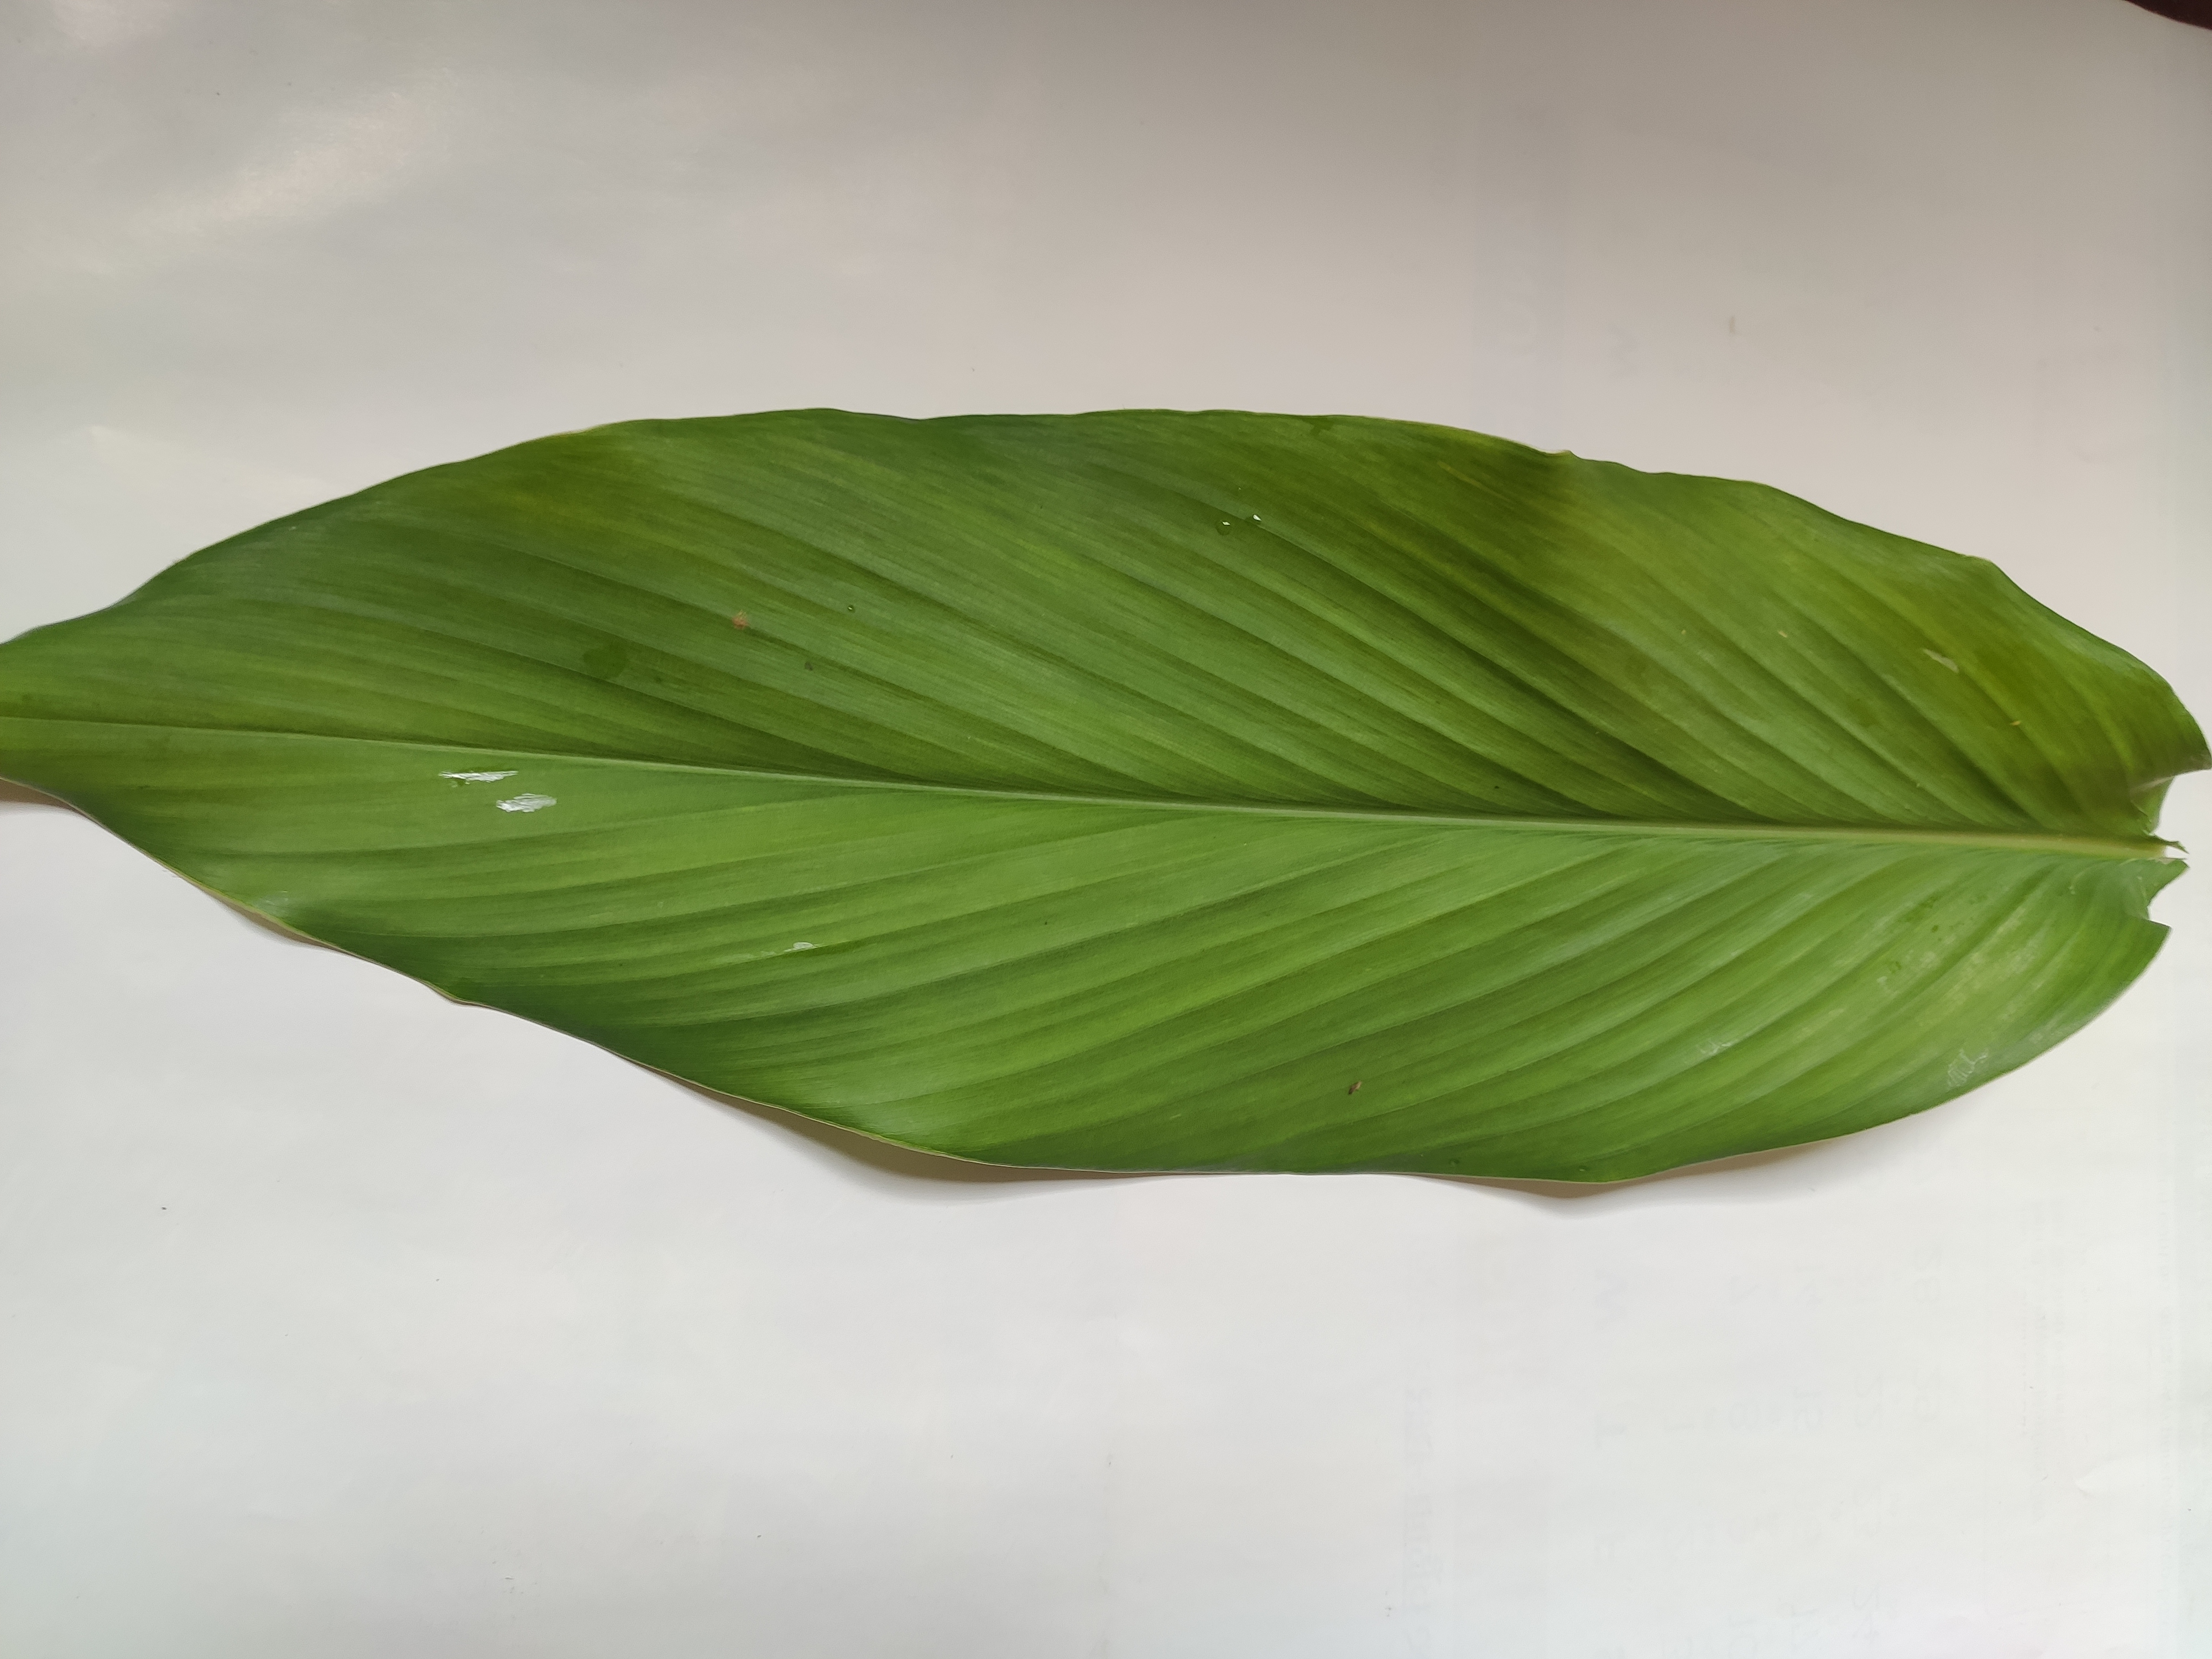
Label: Healthy_Leaf